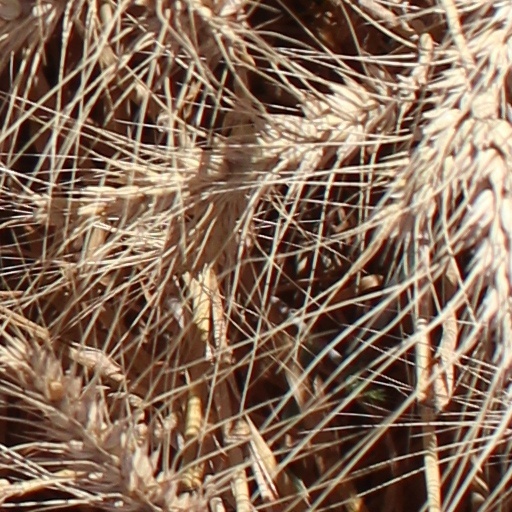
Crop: wheat